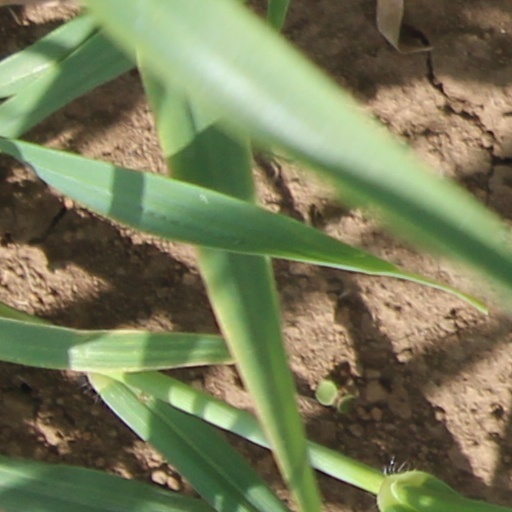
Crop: wheat